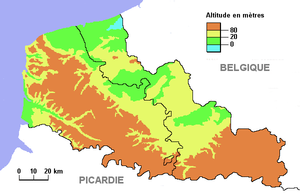
Le Nord-Pas-de-Calais est une ancienne région française. Elle était bordée au sud par l'ancienne région Picardie, au nord-est par la Belgique et à l'ouest et au nord par la Manche et la mer du Nord. Elle était composée de deux départements, le Nord et le Pas-de-Calais. Avec 326 hab/km², elle comptait parmi les régions d'Europe les plus densément peuplées.